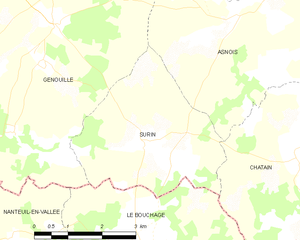
Carte des communes françaises Surin